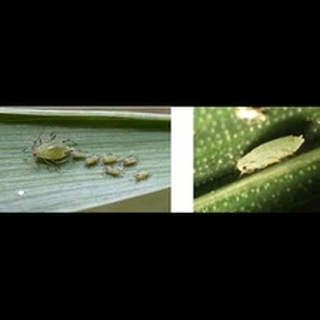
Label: wheat_aphid